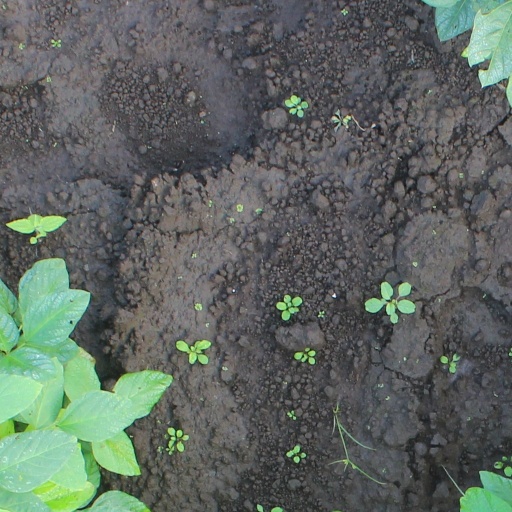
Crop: soybean